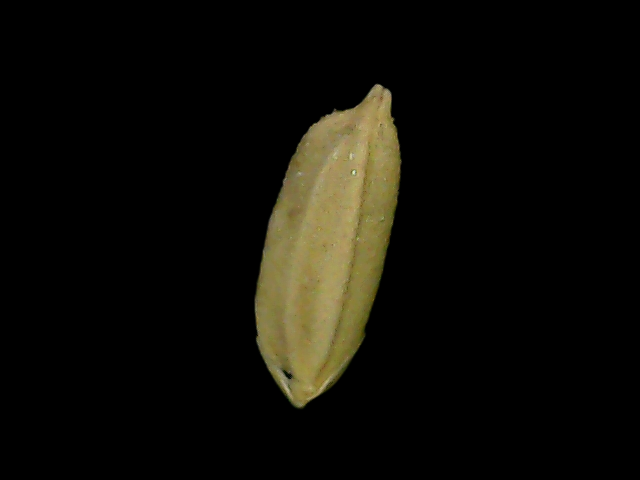
Rice variety: Bd76